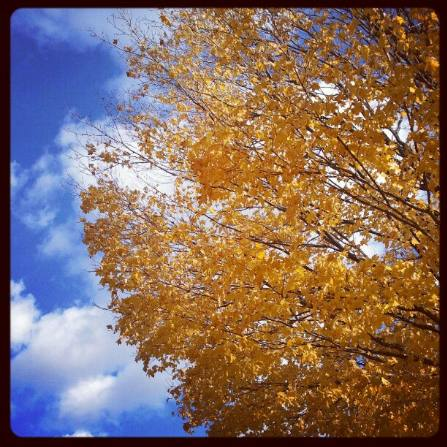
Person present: No